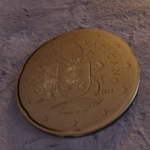
Coin value: 20cents
Country: va
Edition: 2017